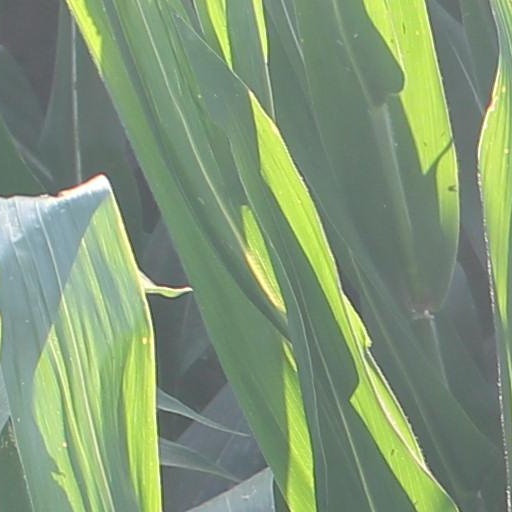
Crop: maize; corn